Athani, Belagavi

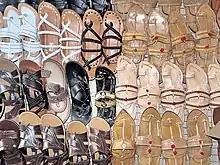
Athani leather chappals

The Athani is famous for leather chappals scheduled caste families forming a considerable chunk of the local population. This serves a special mention because of the valid contribution of few subgroups to the now-famous leather products of Athani. The sub-groups are Dhors and Samagars who are mostly engaged in this leather trade and are traditional leather workers. Dhors are specialized in the tanning of hides and skins, while Samagars have proved as intricate craftsmen to produce leather footwear. Recognizing this, the Khadi and village industries commission established a footwear manufacturing center under the name "Lidkar". The success of this paved the way towards another milestone, where ‘Lidkar’ backed by the State Government, saw the light of the day, boosting the activity of footwear manufacturing further. The foot-wears are marketed throughout India by the respective outlets. The traders from another part of the country also procure leather goods from Athani, to market them in their areas. Through the State Trading Corporation, these leather goods are also exported to many countries where they have found a sizeable market. Athanic Footwear The category which has established itself by way of its design and quality is known as ‘Kolhapuri Chappals’ which has a great demand in local as well as the export markets. These goods were exported to foreign countries like Scotland, Netherlands, England, and others..